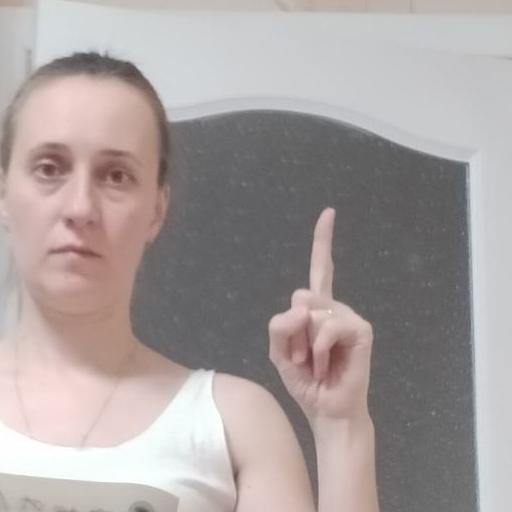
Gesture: one